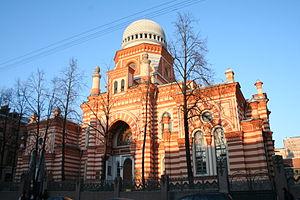
La Grande synagogue chorale de Saint-Pétersbourg, aussi dénommée depuis 2000 la Grande synagogue chorale Edmond Safra, est la deuxième plus grande synagogue d'Europe. Elle a été construite entre 1880 et 1888 et consacrée en 1893.
L’historicisme est un courant artistique puisant ses sources et son inspiration dans le passé, tout en privilégiant une approche rationnelle. L'historicisme se développa tout au long du XIXᵉ siècle jusqu'à l'entre-deux-guerres.